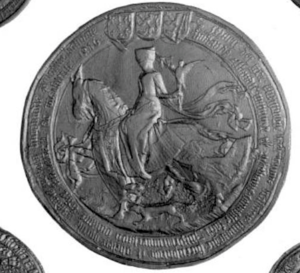
Ide de Lorraine, ou Ide de Boulogne, née vers 1160, morte en 1216, fut comtesse de Boulogne de 1173 à 1216. Elle était fille de Mathieu d'Alsace, comte de Boulogne, et de Marie de Blois, comtesse de Boulogne.